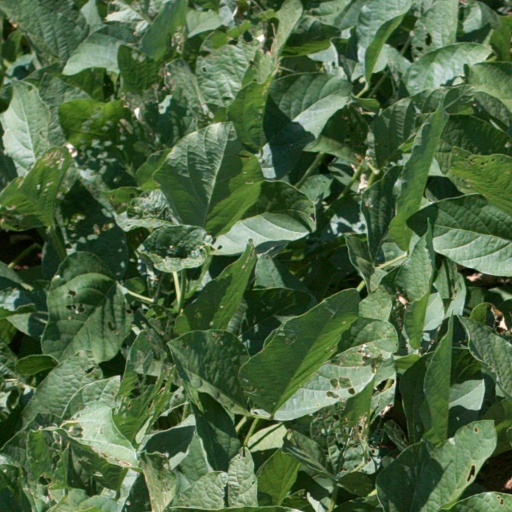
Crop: soybean